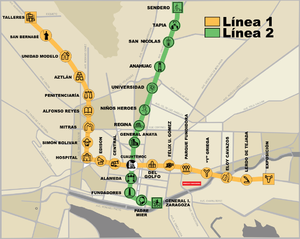
Le Métro léger de Monterrey est le réseau de métros légers de la ville de Monterrey, au Mexique. Il possède deux lignes, totalisant 31 km de voies. Avec 370 600 passagers par jour, il s'agit du métro léger le plus fréquenté d'Amérique du Nord.